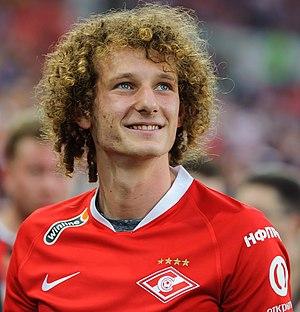
Alex Král, né le 19 mai 1998 à Košice en Slovaquie, est un footballeur international tchèque qui joue au poste de défenseur au Spartak Moscou.